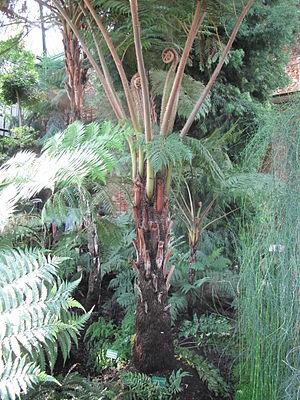
Cyathea robusta dans une serre du Jardin des Plantes de Paris.